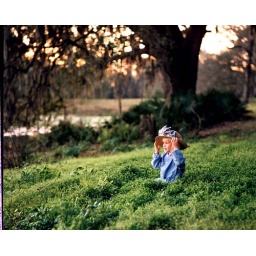
Young girl sitting in the field